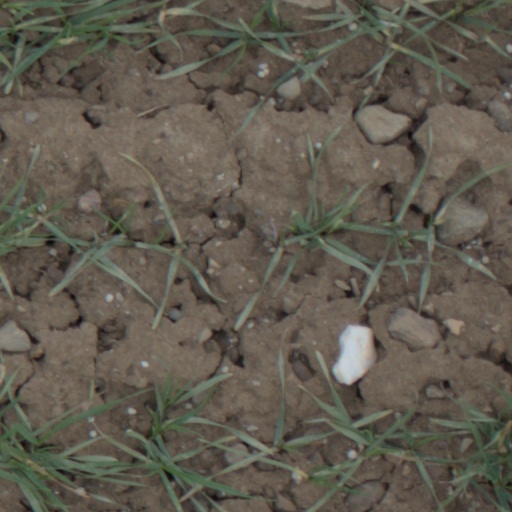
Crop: wheat